New York State Route 33

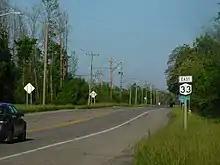
NY 33 at the Lancaster–Alden town line

For the next several miles, NY 33 runs parallel to the Thruway and very close to it, with both roads visible from the other. Much of this section of Lancaster has remained rural in character; however, that began to change in the mid-1990s when Tops Friendly Markets, the regional supermarket chain headquartered in nearby Williamsville, chose a site near the Gunnville Road intersection for a major distribution center. It necessitated the widening of the highway and construction of a traffic light and turn lanes at its entrance.